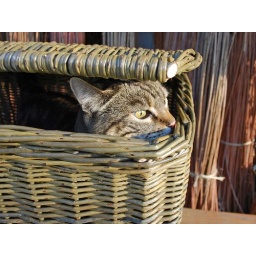
cat in a basket 1